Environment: real
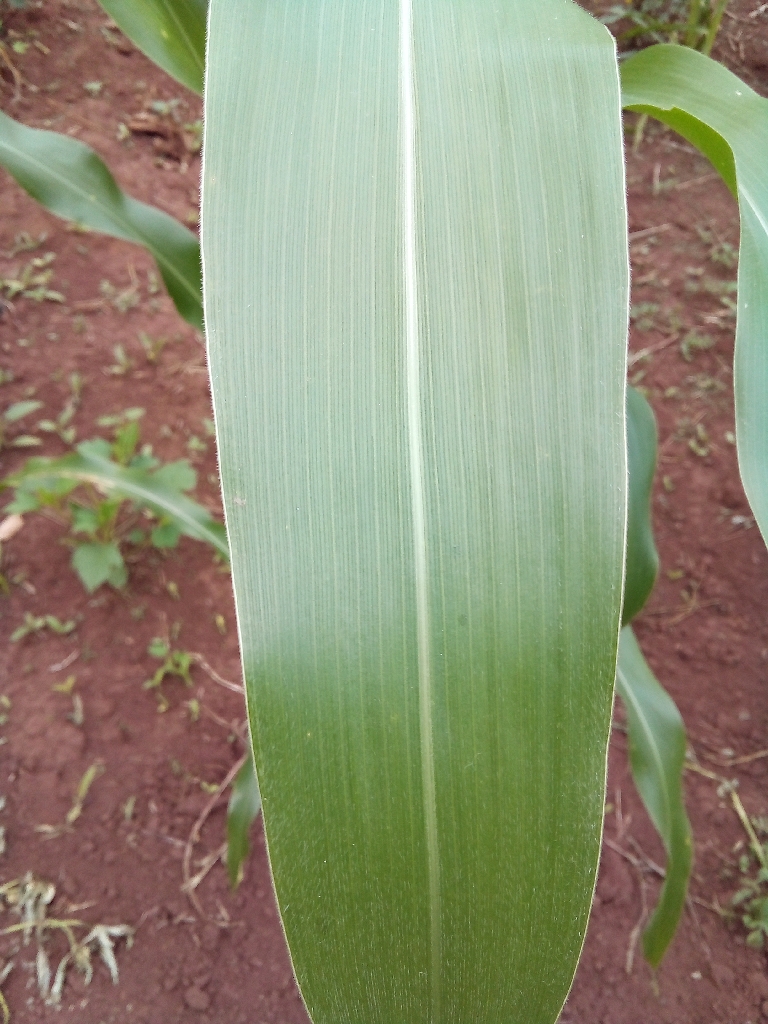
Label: healthy